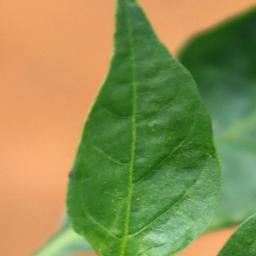
Label: healthy